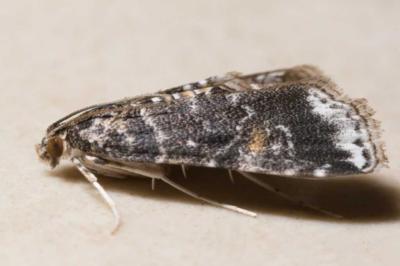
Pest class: diamondback_moth